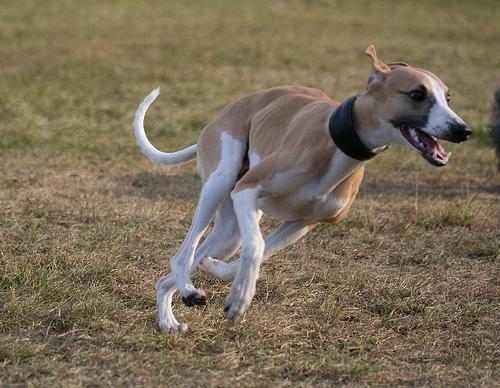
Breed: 234-n000065-whippet